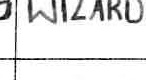
Label: Wizards